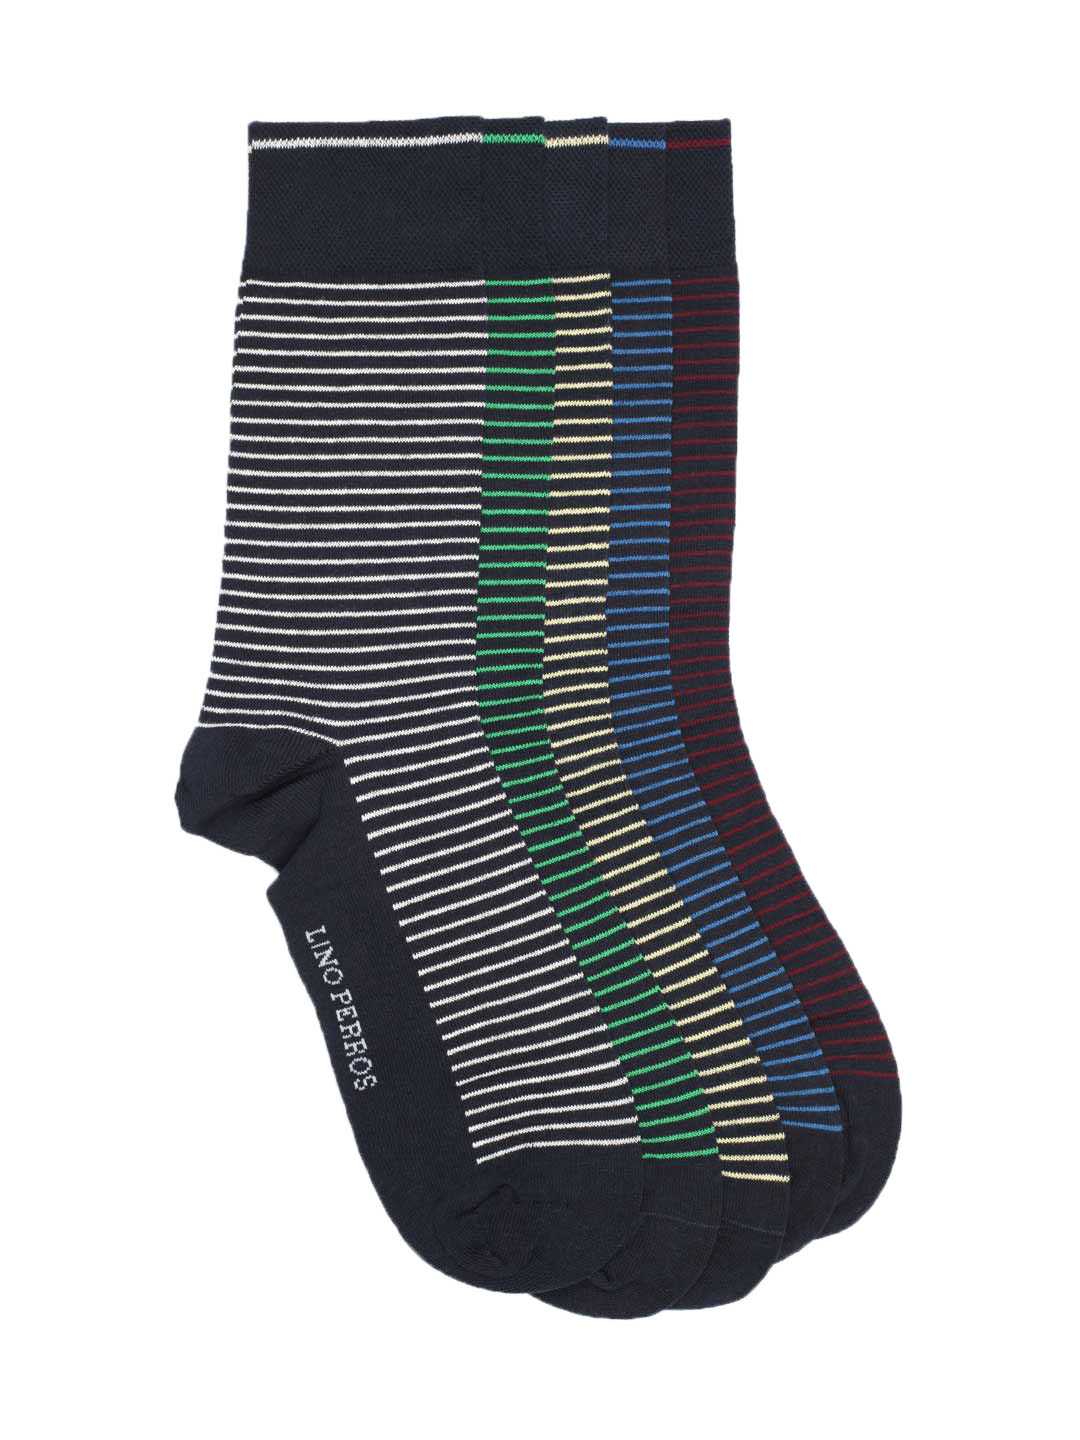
Lino Perros Men Monday to Friday Socks
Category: Accessories / Socks / Socks
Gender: Men
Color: Multi
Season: Summer 2012
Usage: Casual